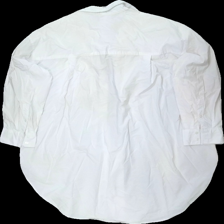
View: back
Type: Shirt
Category: Ladies
Brand: H&M
Colors: White
Material: 100% bomull
Pattern: Other
Cut: Regular
Size: S
Season: All
Stains: Major
Damage: smuts fläckar runt krage
Damage location: top center
Damage 2: smuts fläckar
Damage 2 location: middle center
Damage 3: smuts fläckar
Damage 3 location: top center
Price range: <50
Recommended usage: Export
Description: skjorta med vita knappar